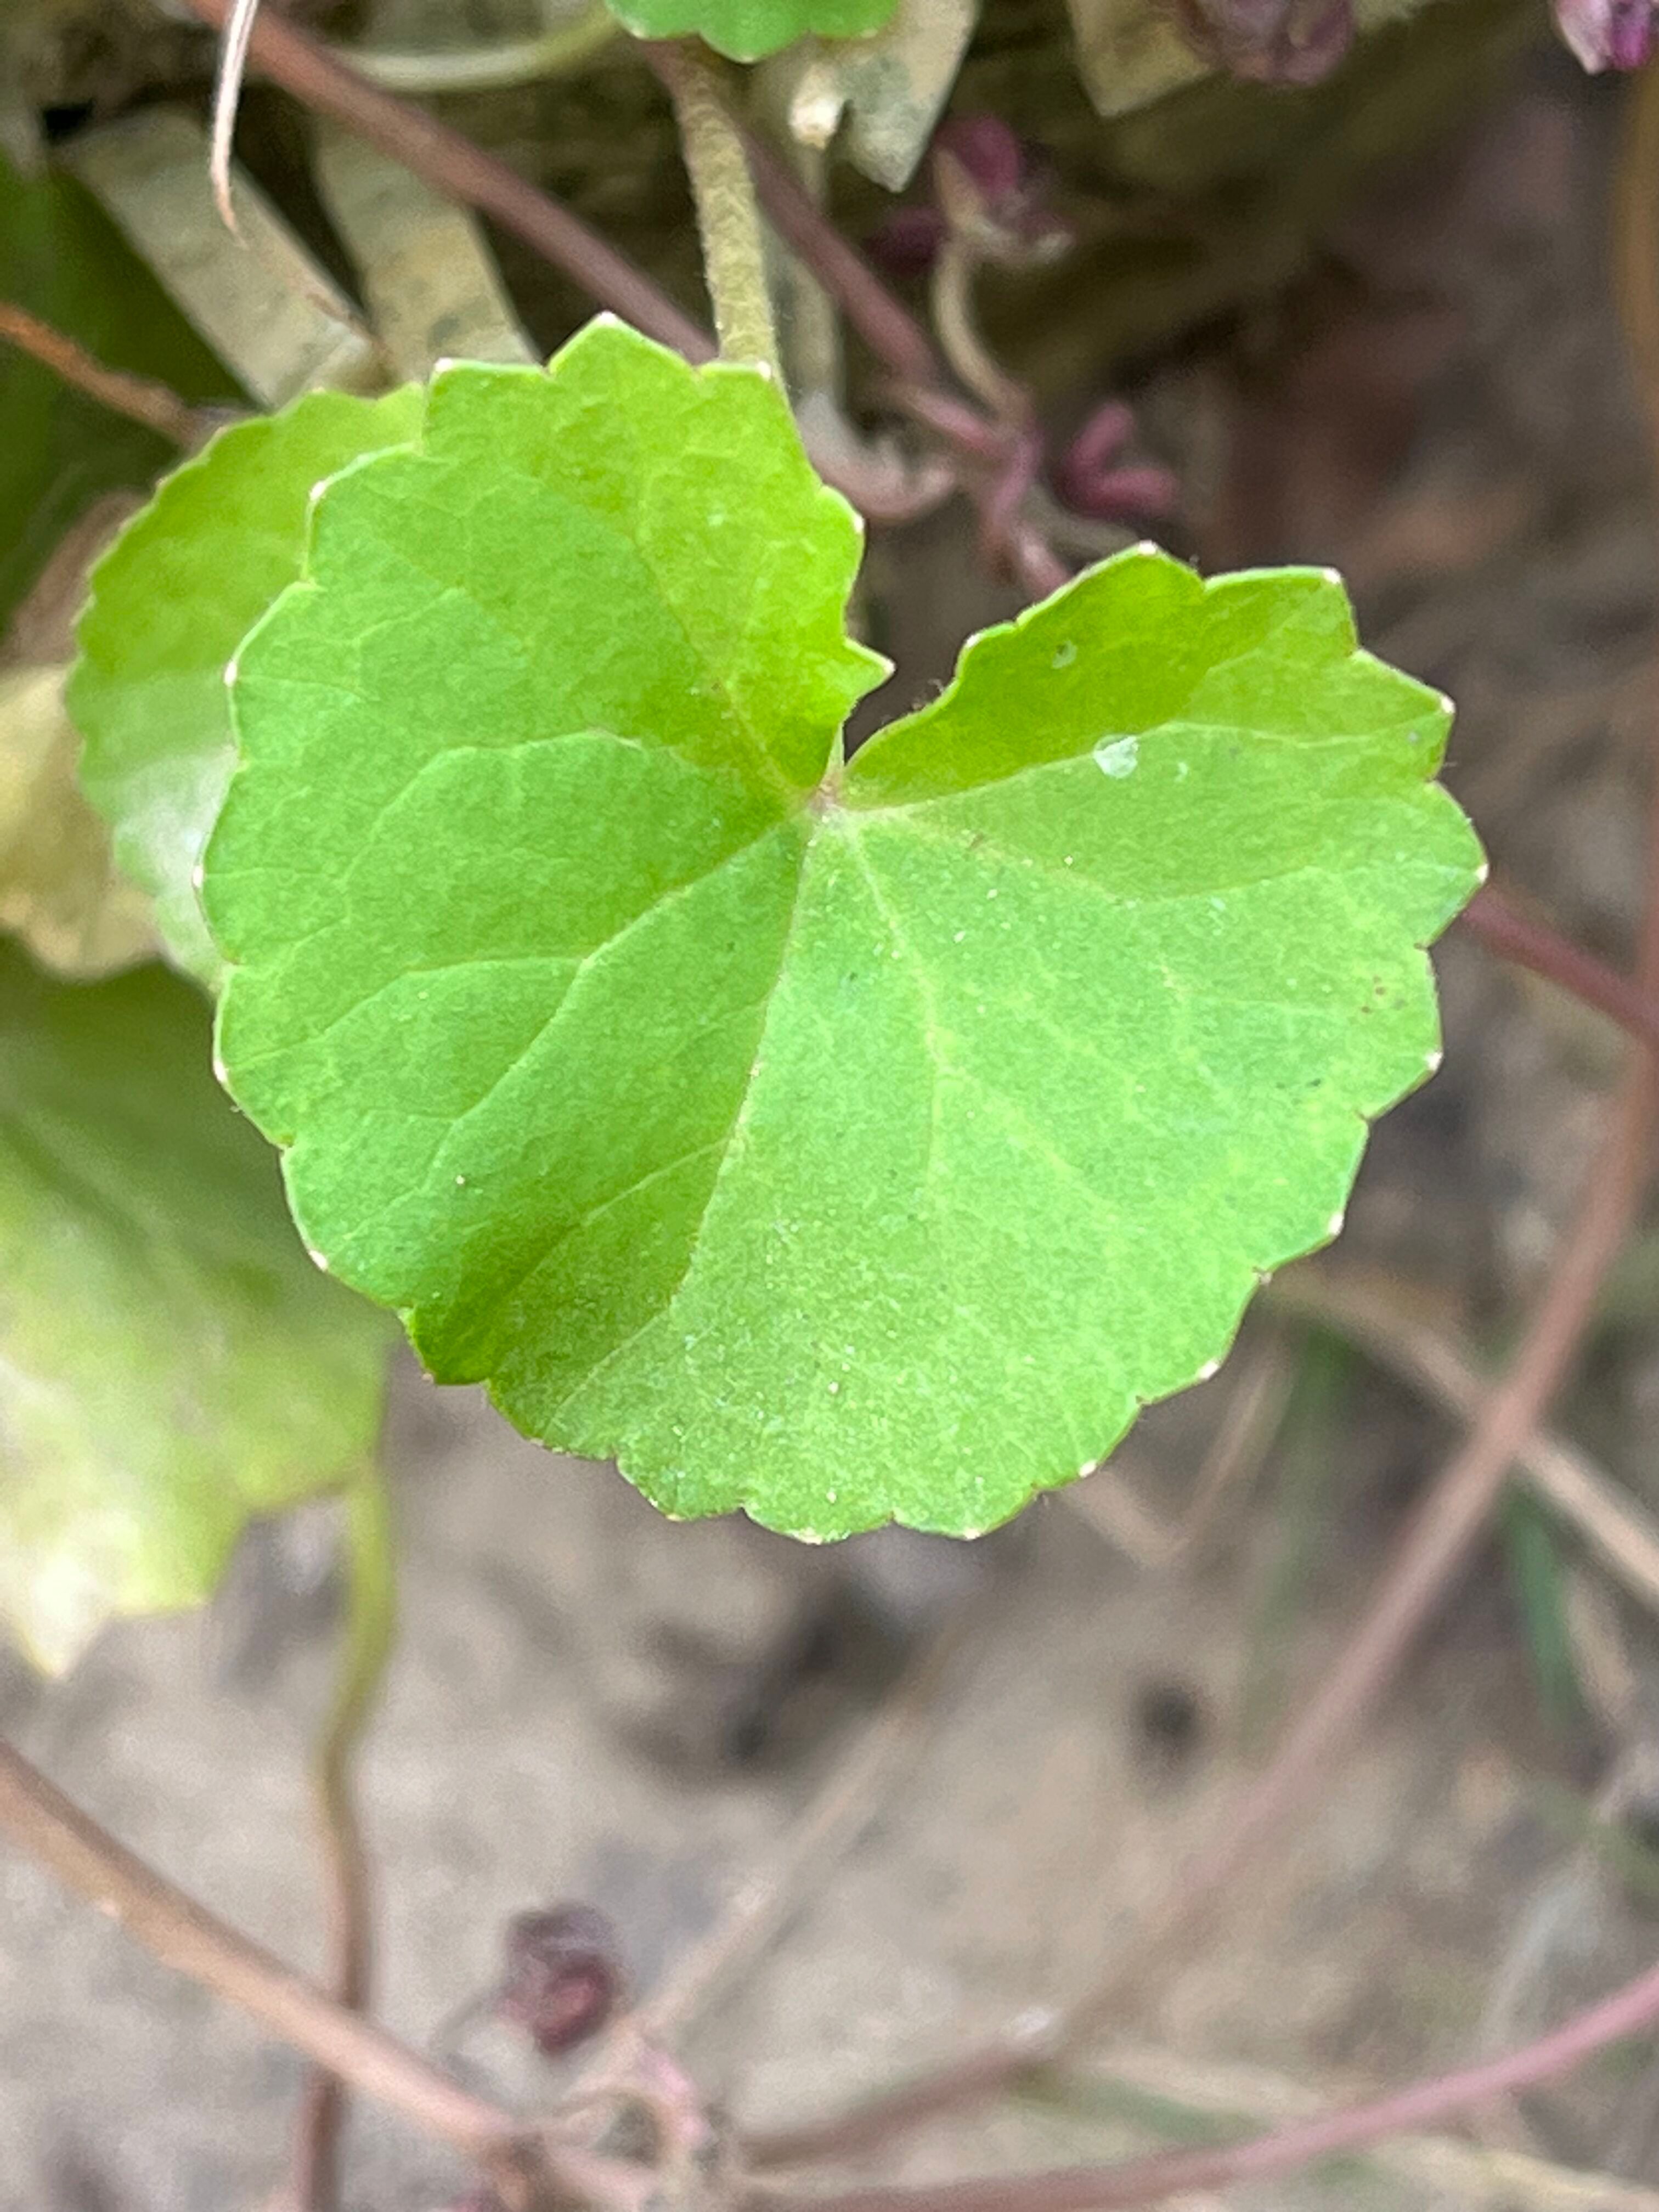
Plant species: centella-asiatica